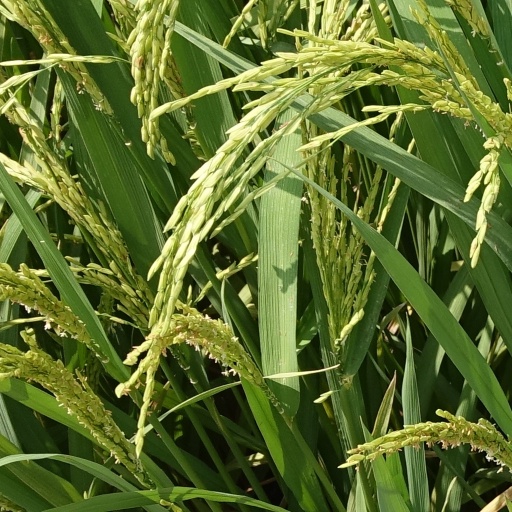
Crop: rice